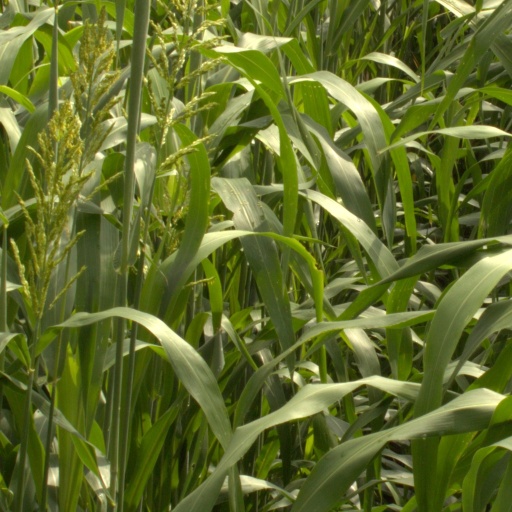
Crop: sorghum